Volvo Olympian

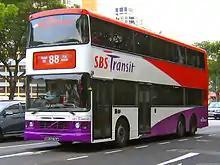
SBS Transit Alexander bodied Volvo Olympian in Singapore in April 2006

In 1993, Singapore Bus Services had ordered 100 Volvo Olympian 2-Axle and 201 Volvo Olympian 3-Axle to replace the then retiring earlier batches of Leyland Atlanteans with Walter Alexander Royale bodywork. These Volvo Olympians were delivered between June 1994 and June 1995.